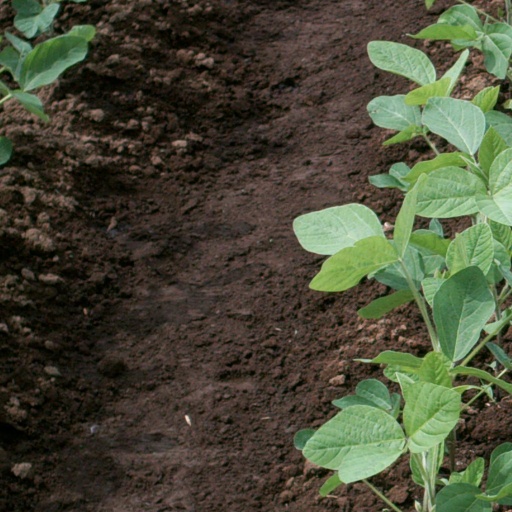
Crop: soybean